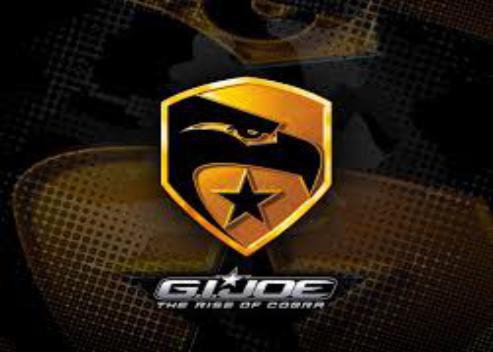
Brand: g.i. joe
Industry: Leisure